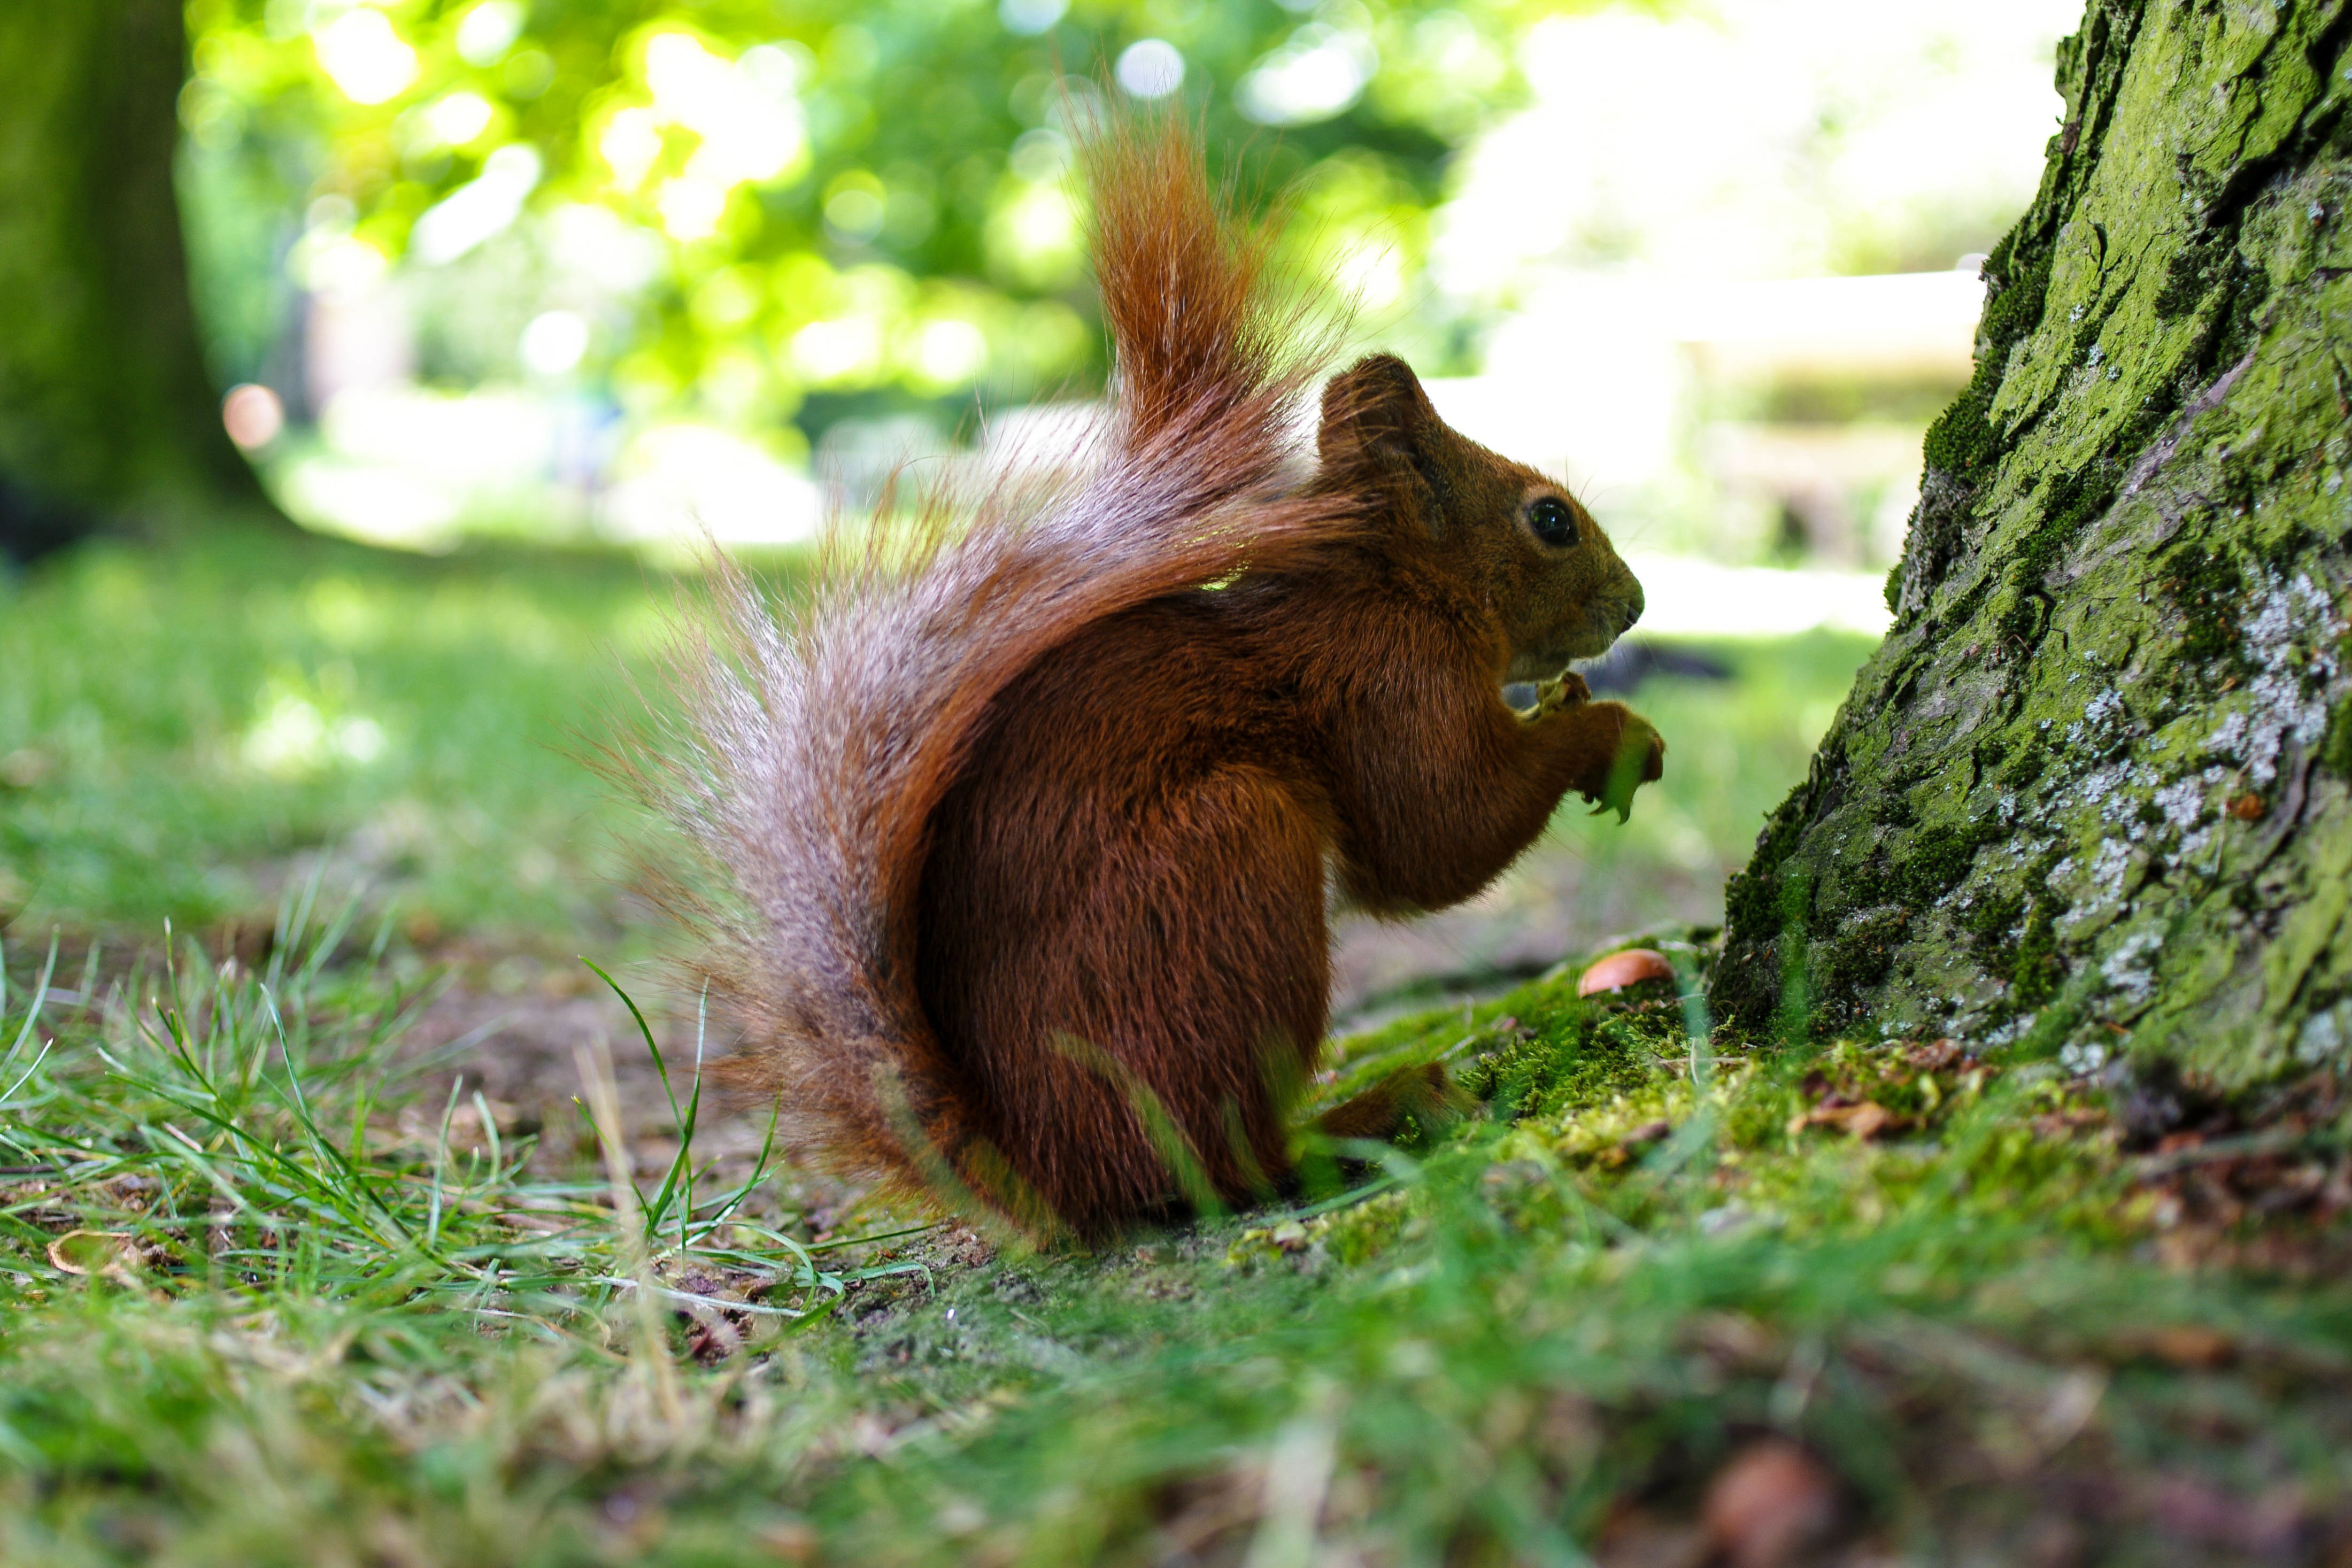
natural